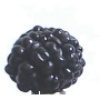
Label: Mulberry 1